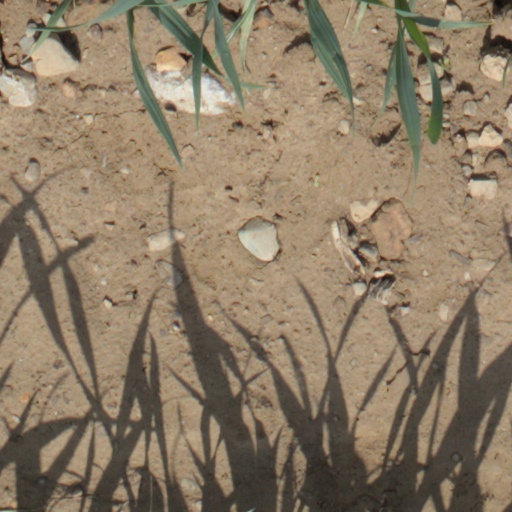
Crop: wheat